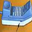
Label: telephone